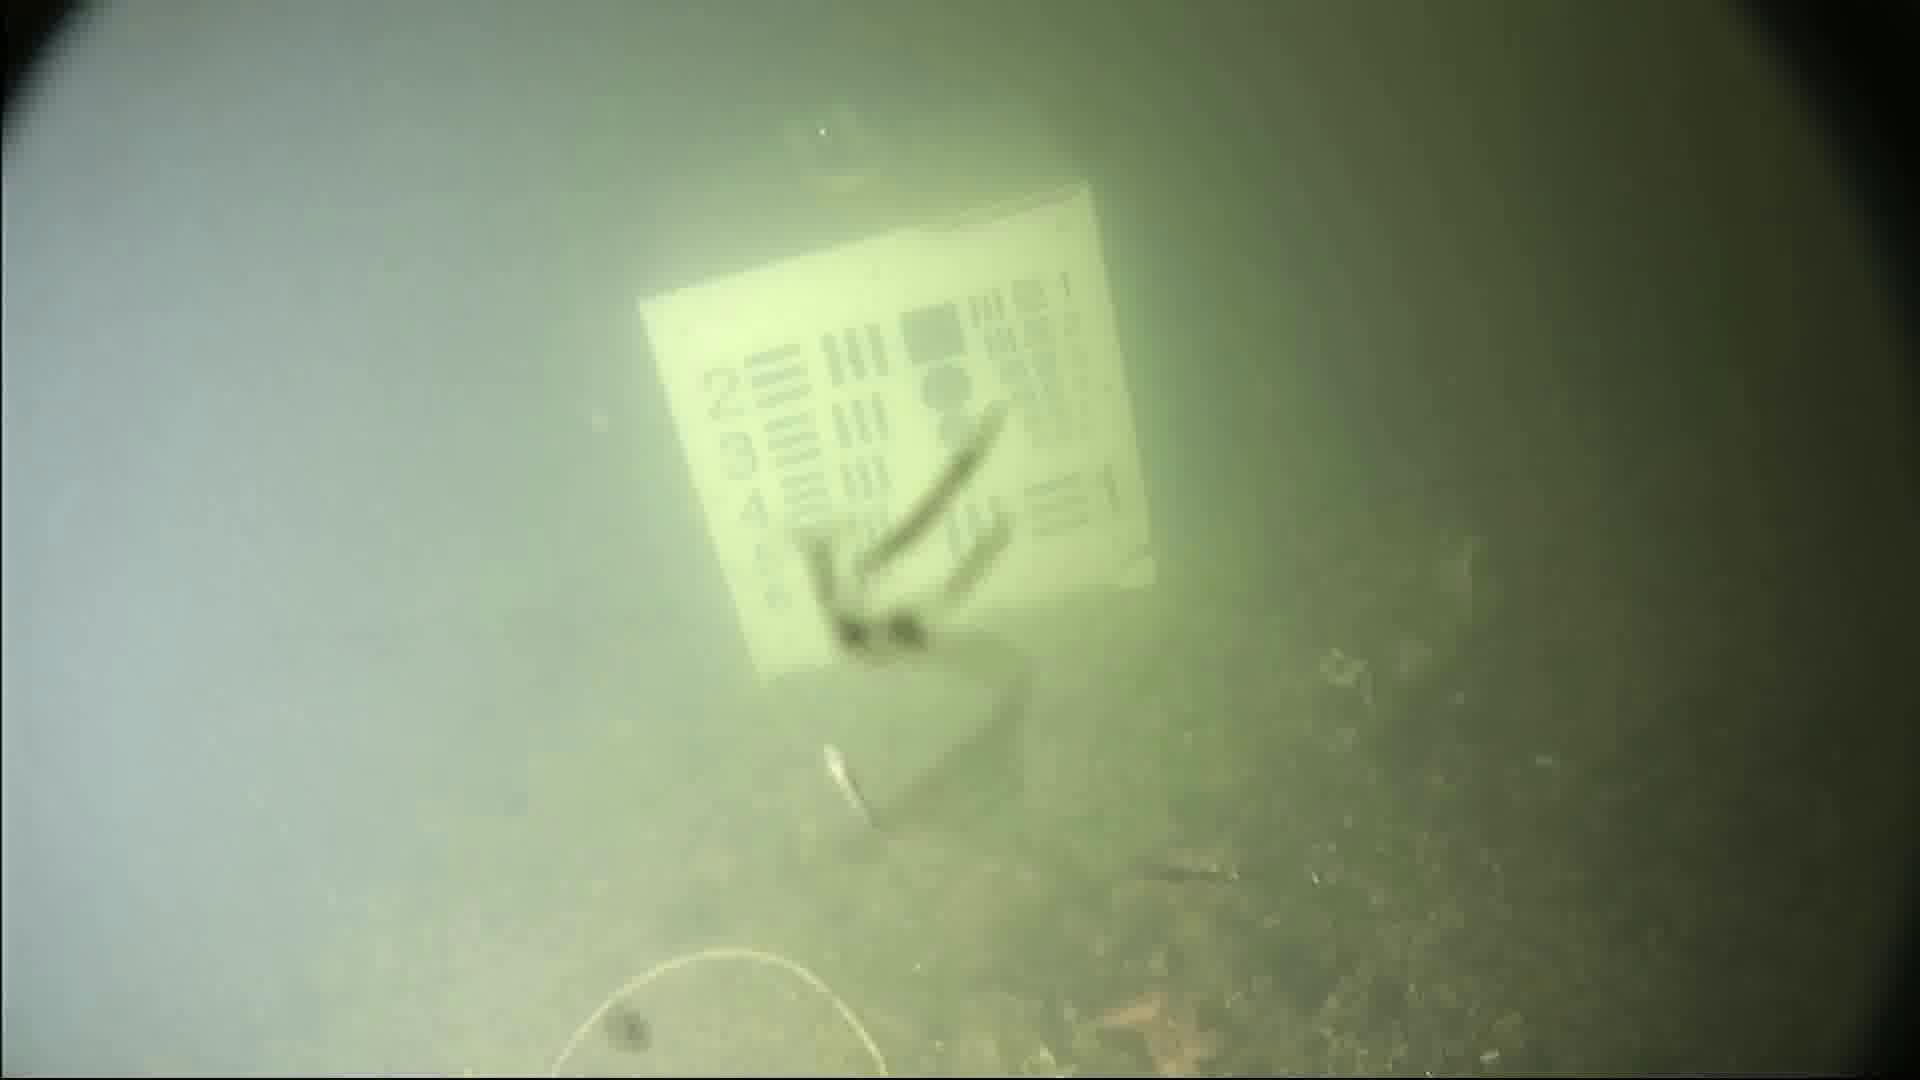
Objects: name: small_fish
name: starfish